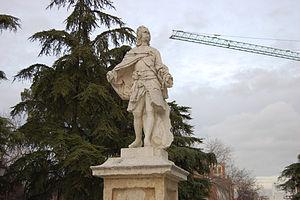
San Fernando de Henares est une commune espagnole située dans la Communauté de Madrid.